Emily, Lady Tennyson

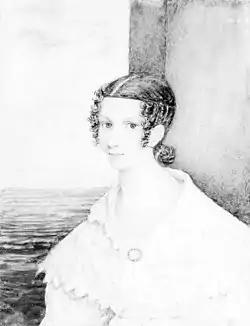
Emily Tennyson, c. 1857, in the collection of the Beinecke Rare Book & Manuscript Library, Yale.

Emily Sarah Tennyson, Baroness Tennyson ( Sellwood; 9 July 1813 – 10 August 1896), known as Emily, Lady Tennyson, was the wife of the poet Alfred, Lord Tennyson, and an author and composer in her own right. Emily was the oldest of three daughters, raised by a single father, after her mother Sarah died when she was three years old. Her father, a successful lawyer, was devoted to her and her sisters and ensured that they had a good education. She met Alfred when she was a girl, but they did not develop a romantic relationship until his brother Charles married her sister Louisa. It was thirteen years before they would marry, due to her father's concerns about the degree to which Tennyson could provide for her on a poet's salary. When his career became more successful, Emily and Alfred married.